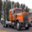
Label: truck